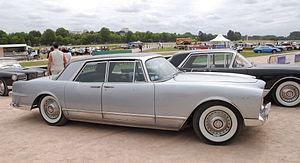
La Facel-Vega Excellence est une berline française de grand prestige produite par Facel-Vega entre 1958 et 1964.